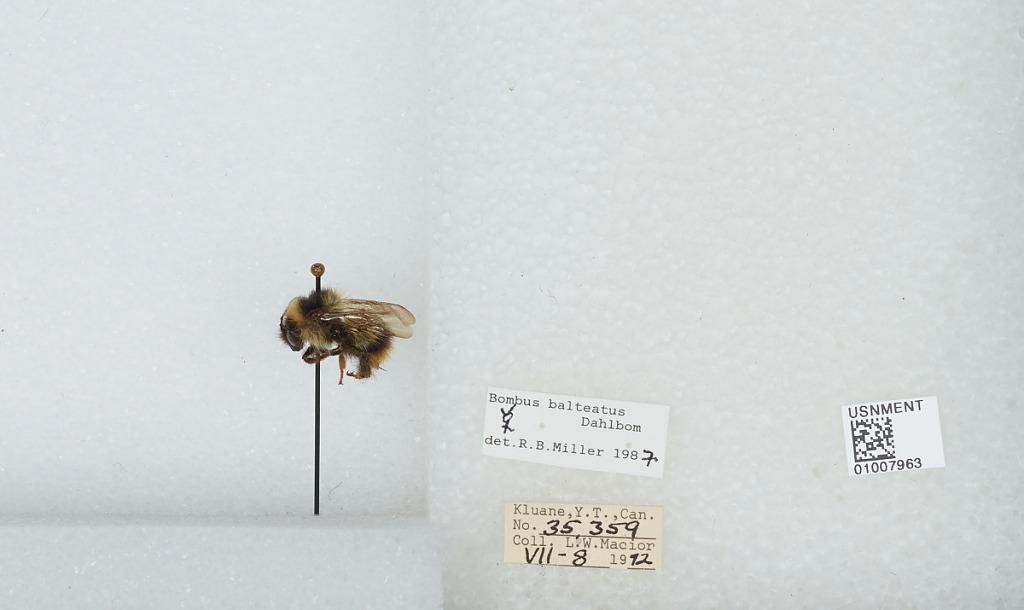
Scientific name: Bombus (Alpinobombus) balteatus Dahlbom
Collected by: L. Macior
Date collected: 1972-7-8
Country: Canada
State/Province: Yukon Territory
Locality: Kluane National Park and Preserve
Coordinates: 60.75, -139.5
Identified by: Miller, R. B.